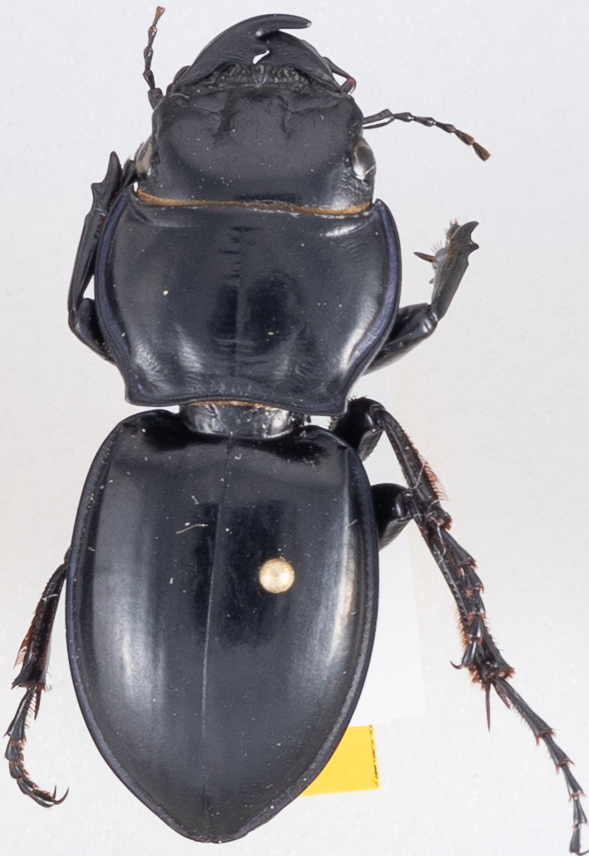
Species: Pasimachus californicus
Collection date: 2019-07-15
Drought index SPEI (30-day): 1.69
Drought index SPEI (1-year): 2.01
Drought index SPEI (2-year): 0.728